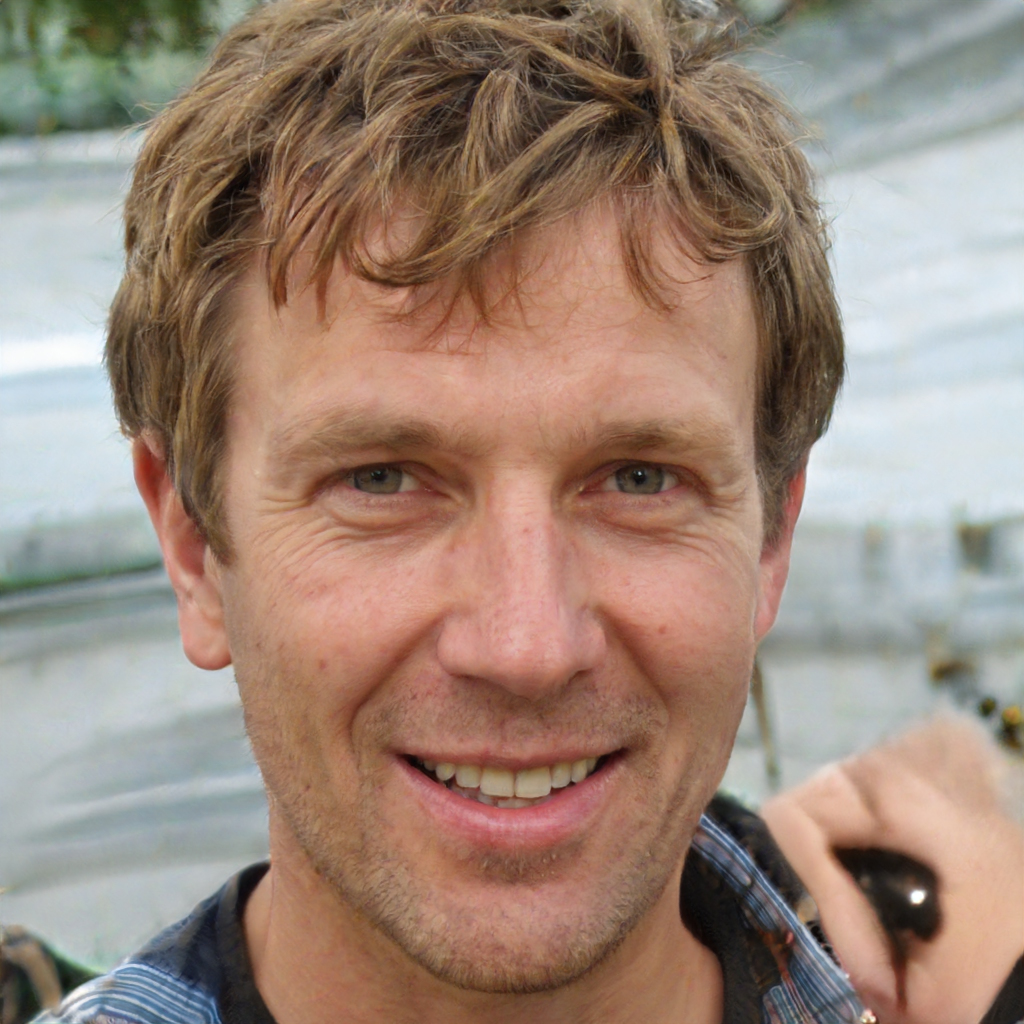
Label: No Watermark